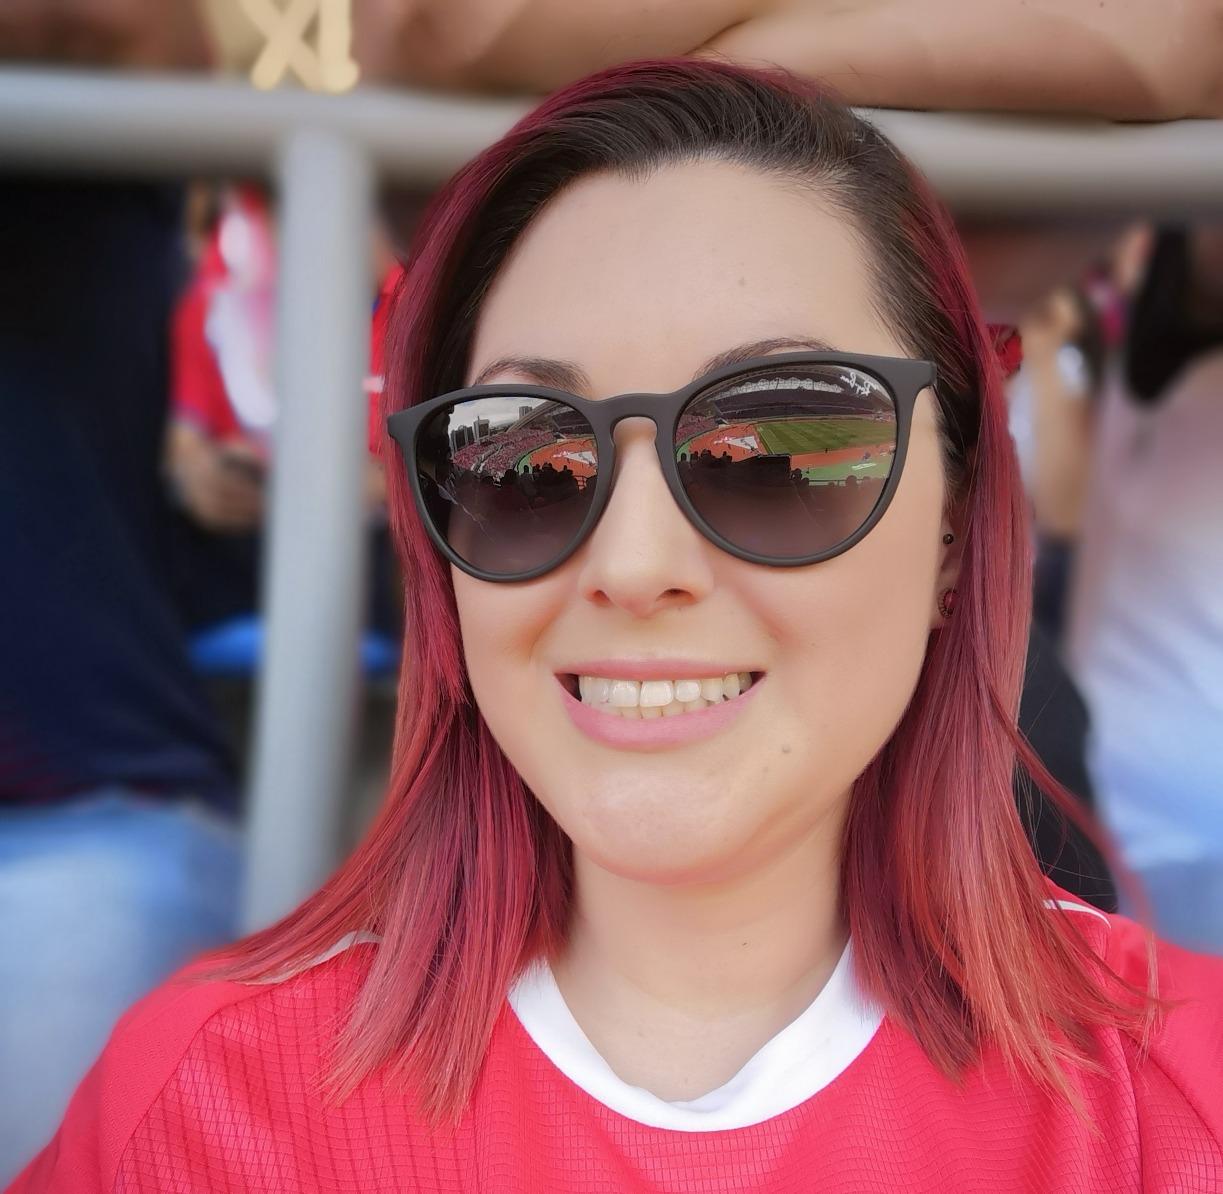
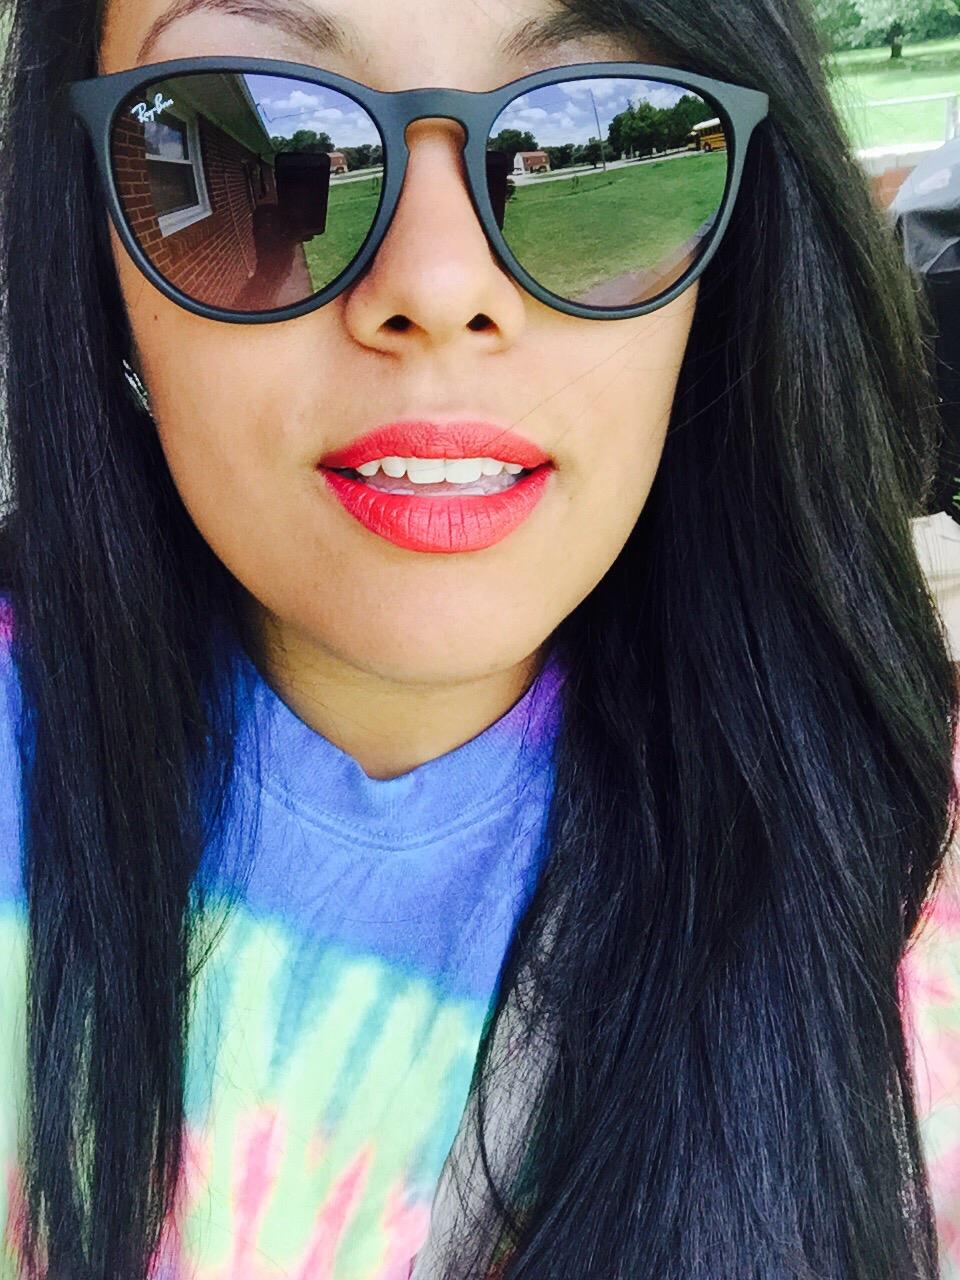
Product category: accessories_sunglasses
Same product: yes